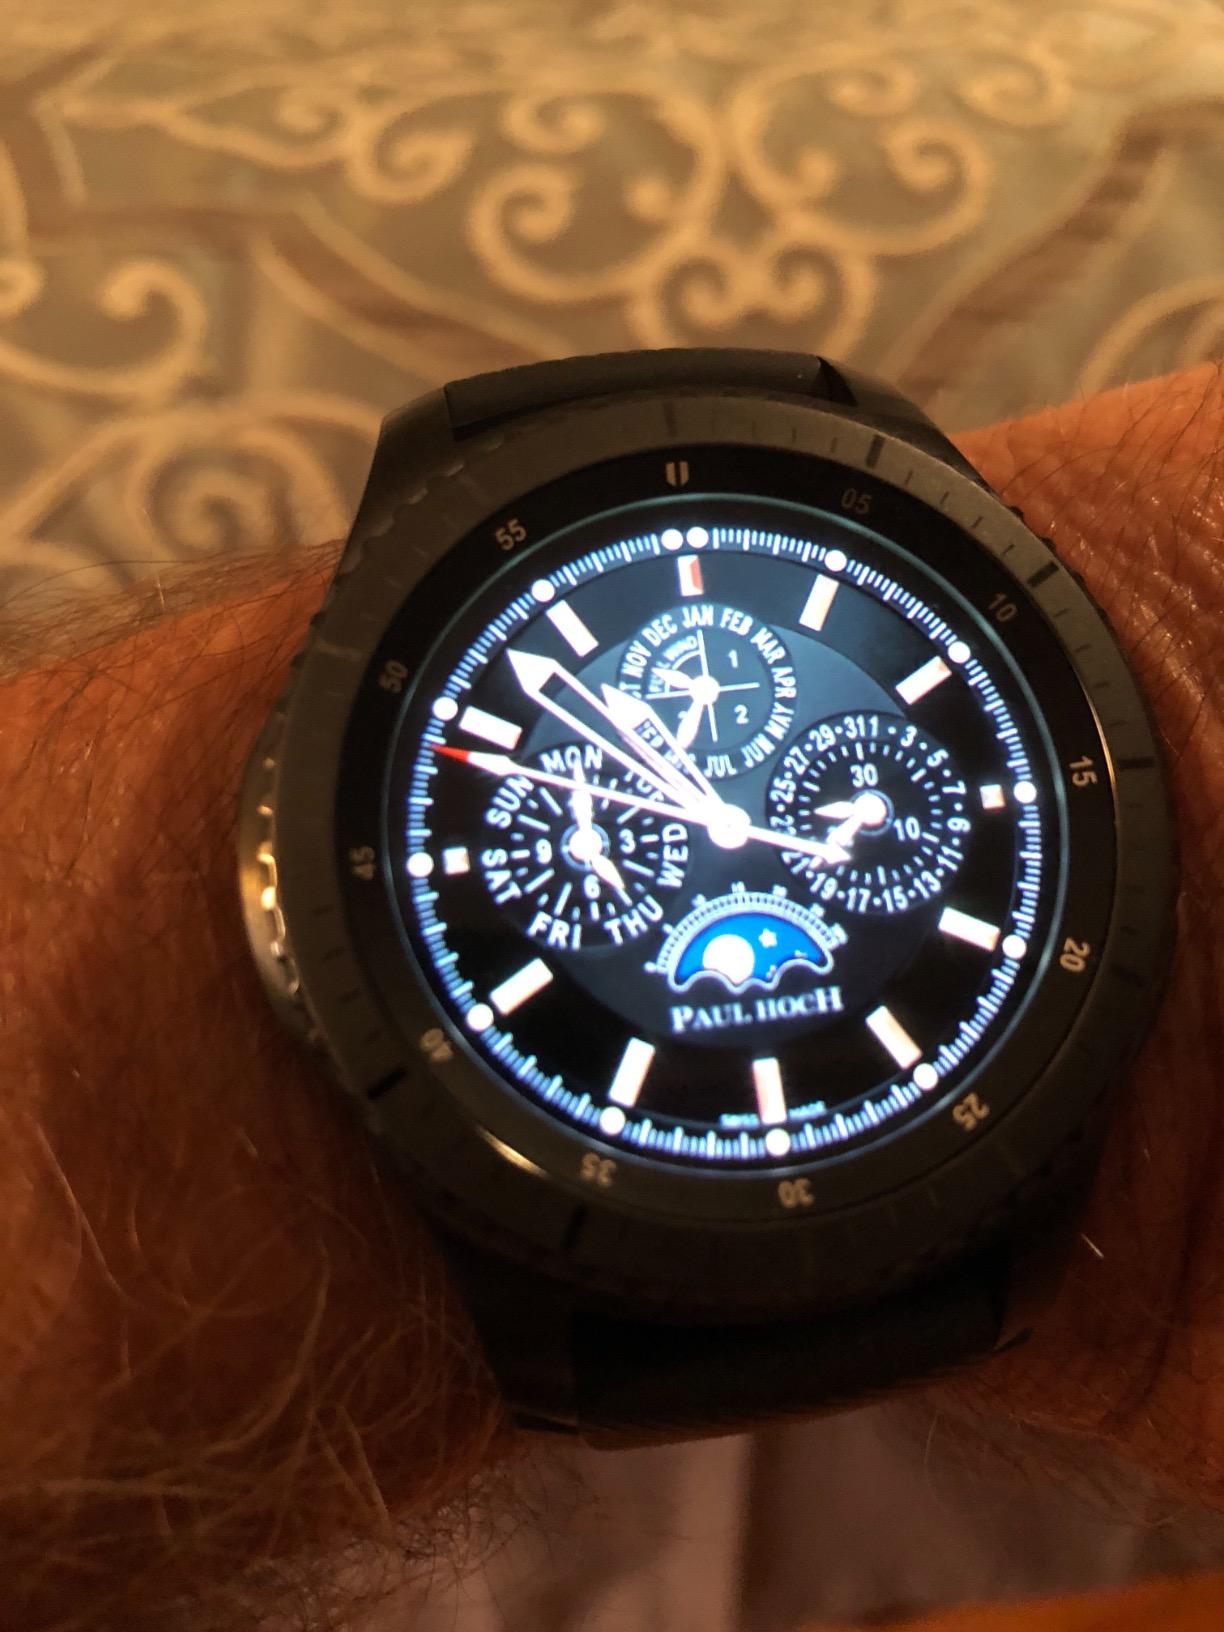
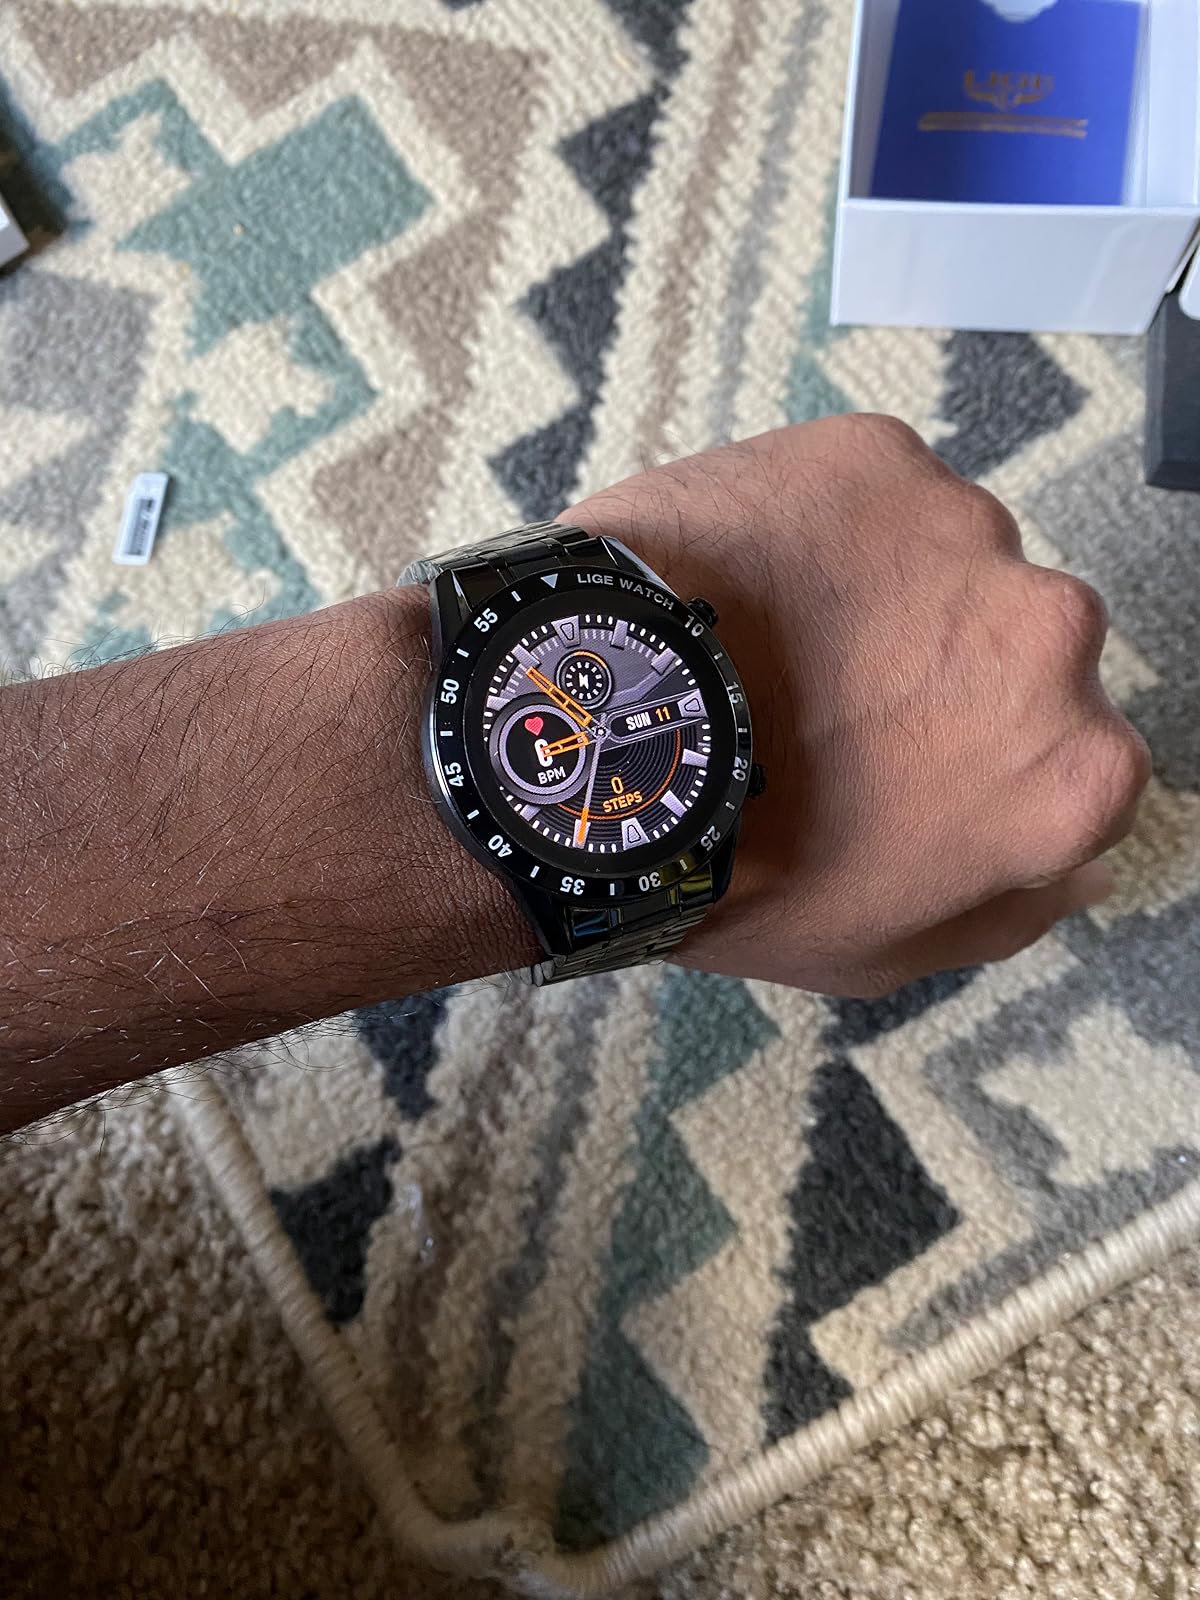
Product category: smartwatch
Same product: no